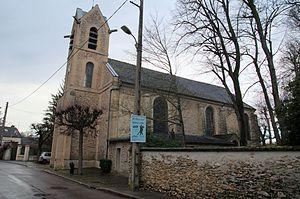
Église Notre-Dame-de-la-Nativité, rue de l’Église, au Mée-sur-Seine, Seine-et-Marne, France.
Le Mée-sur-Seine est une commune française située dans le département de Seine-et-Marne en région Île-de-France.